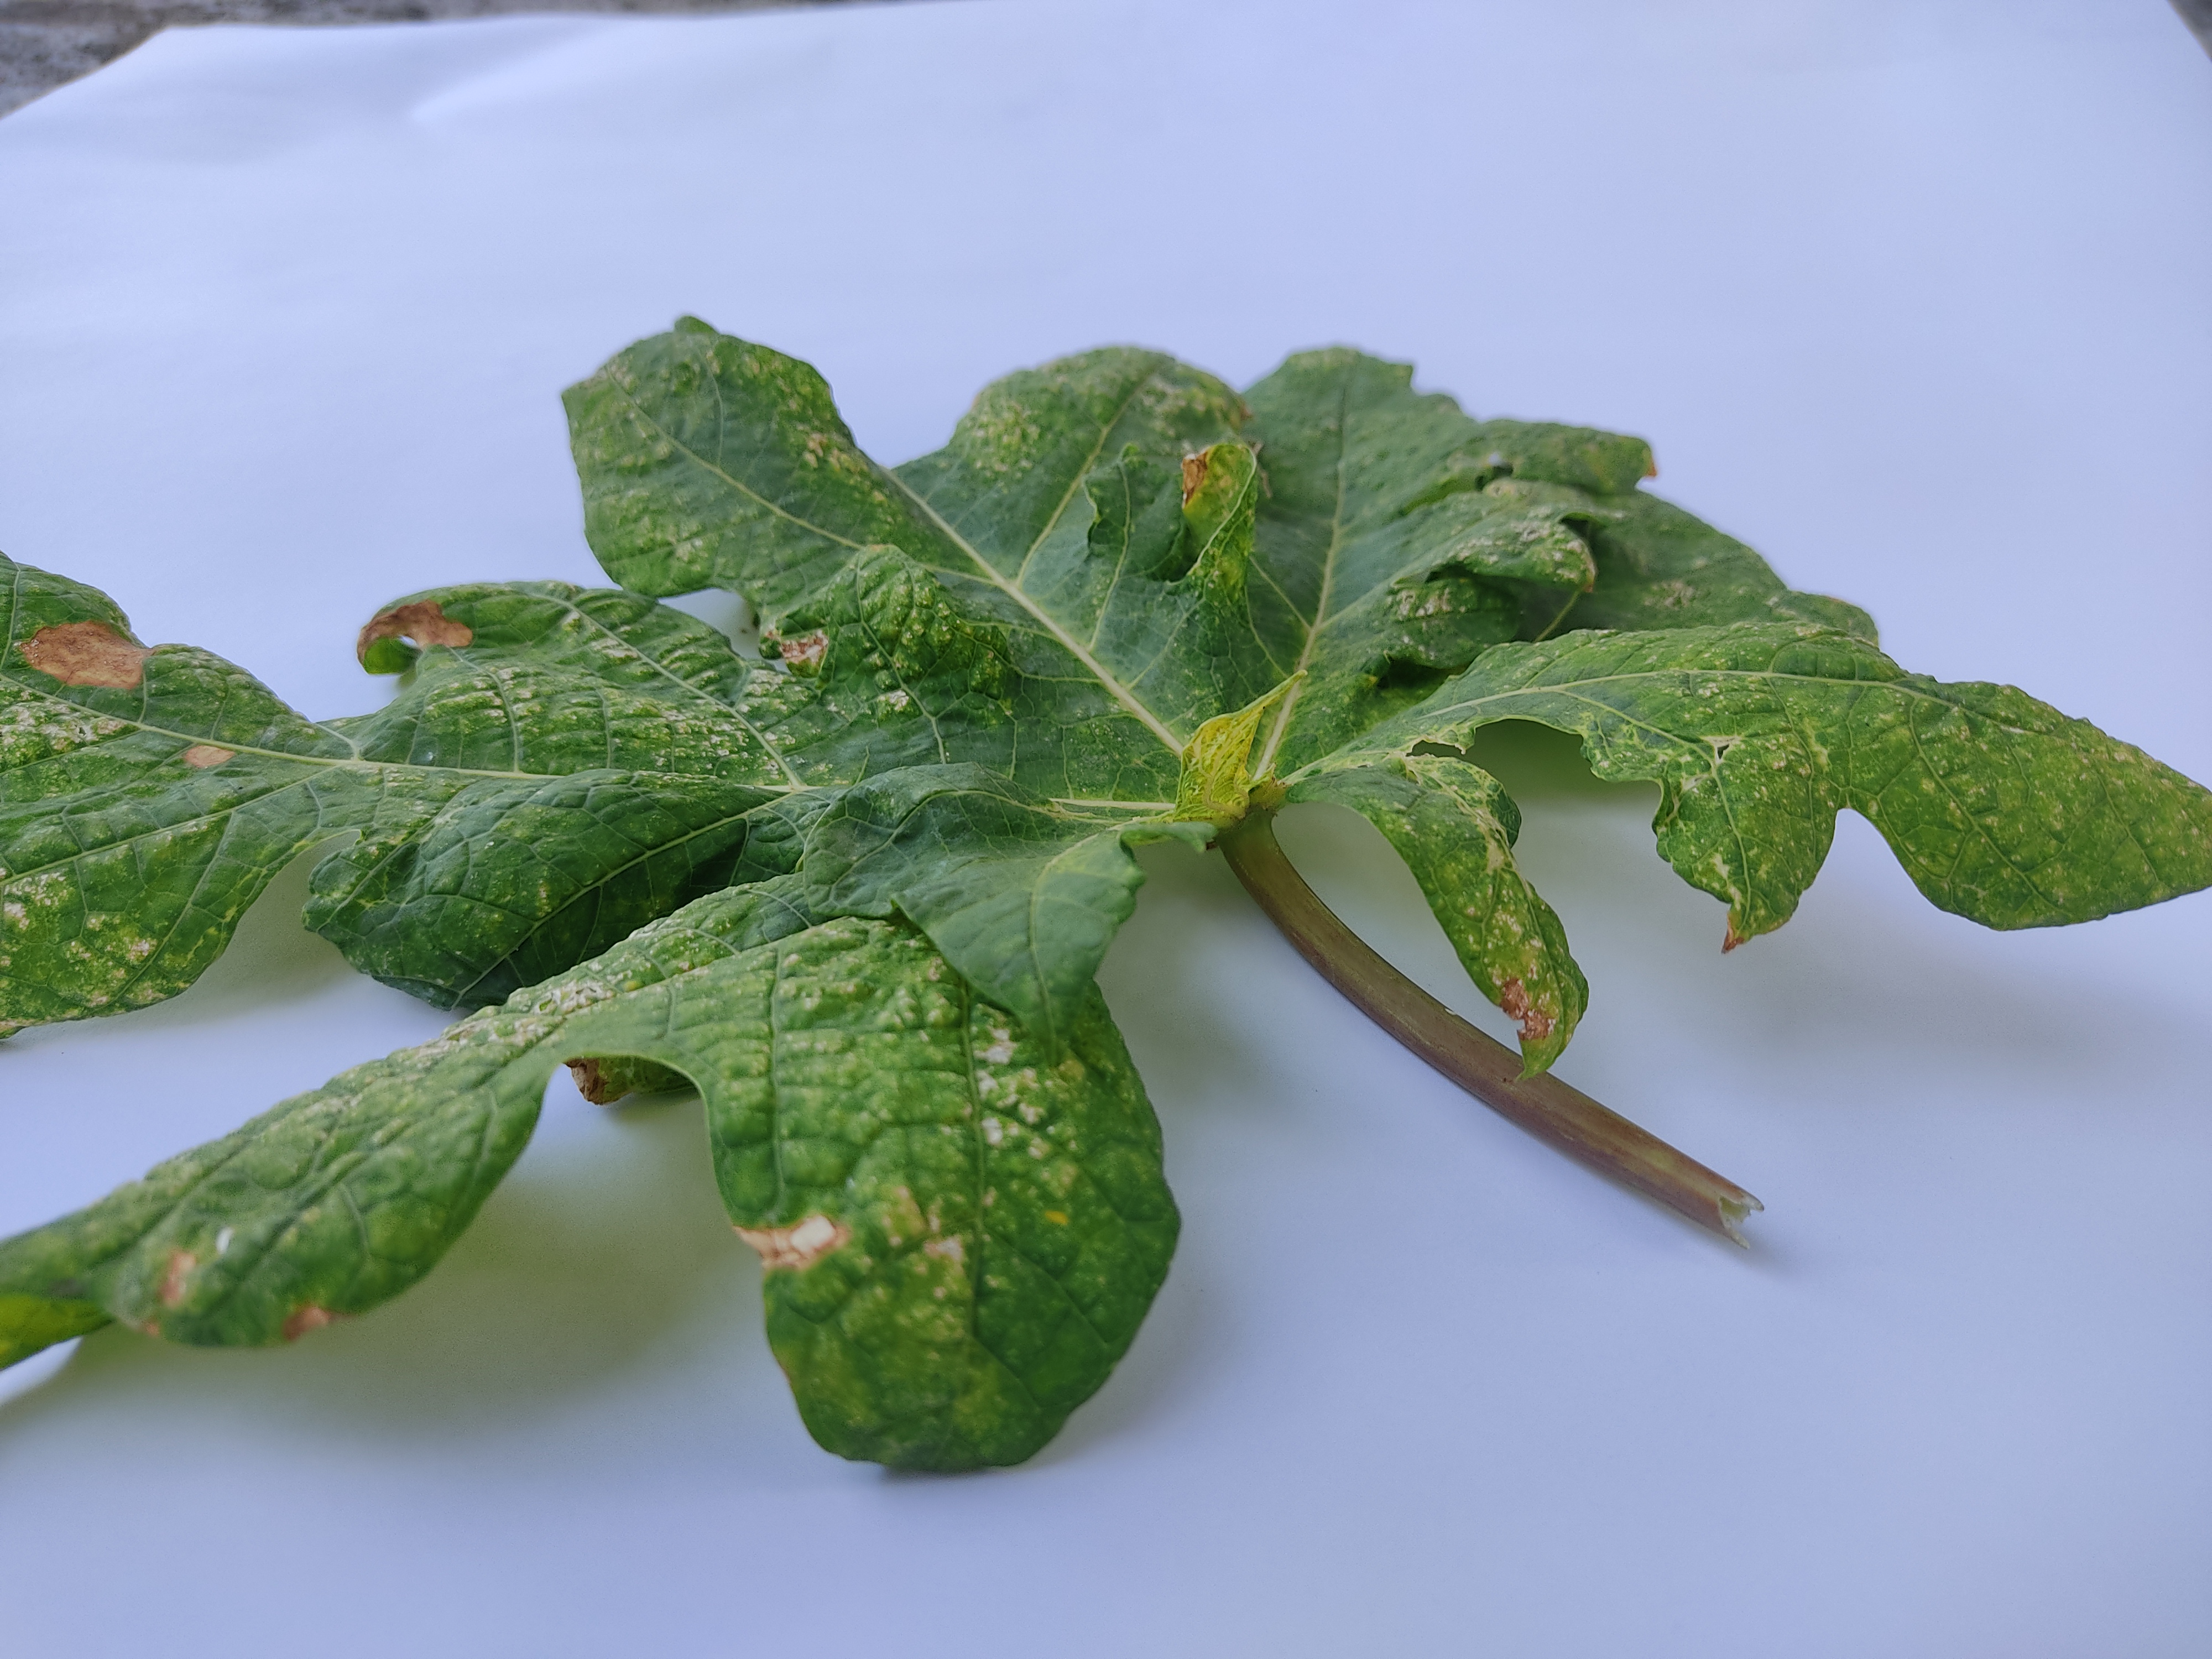
Label: Mite Disease